Tanja Frank

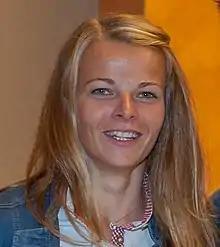
Frank in 2016

She competed at the 2016 Summer Olympics in Rio de Janeiro, in the mixed Nacra 17 where she won a bronze medal. Frank was a flag bearer for Austria during the closing ceremonies along with sailing partner Thomas Zajac. In 2021, she competed in the 2020 Olympics, finishing 17th.